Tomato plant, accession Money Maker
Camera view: tilt-top (135 deg); turntable rotation: 90 degrees
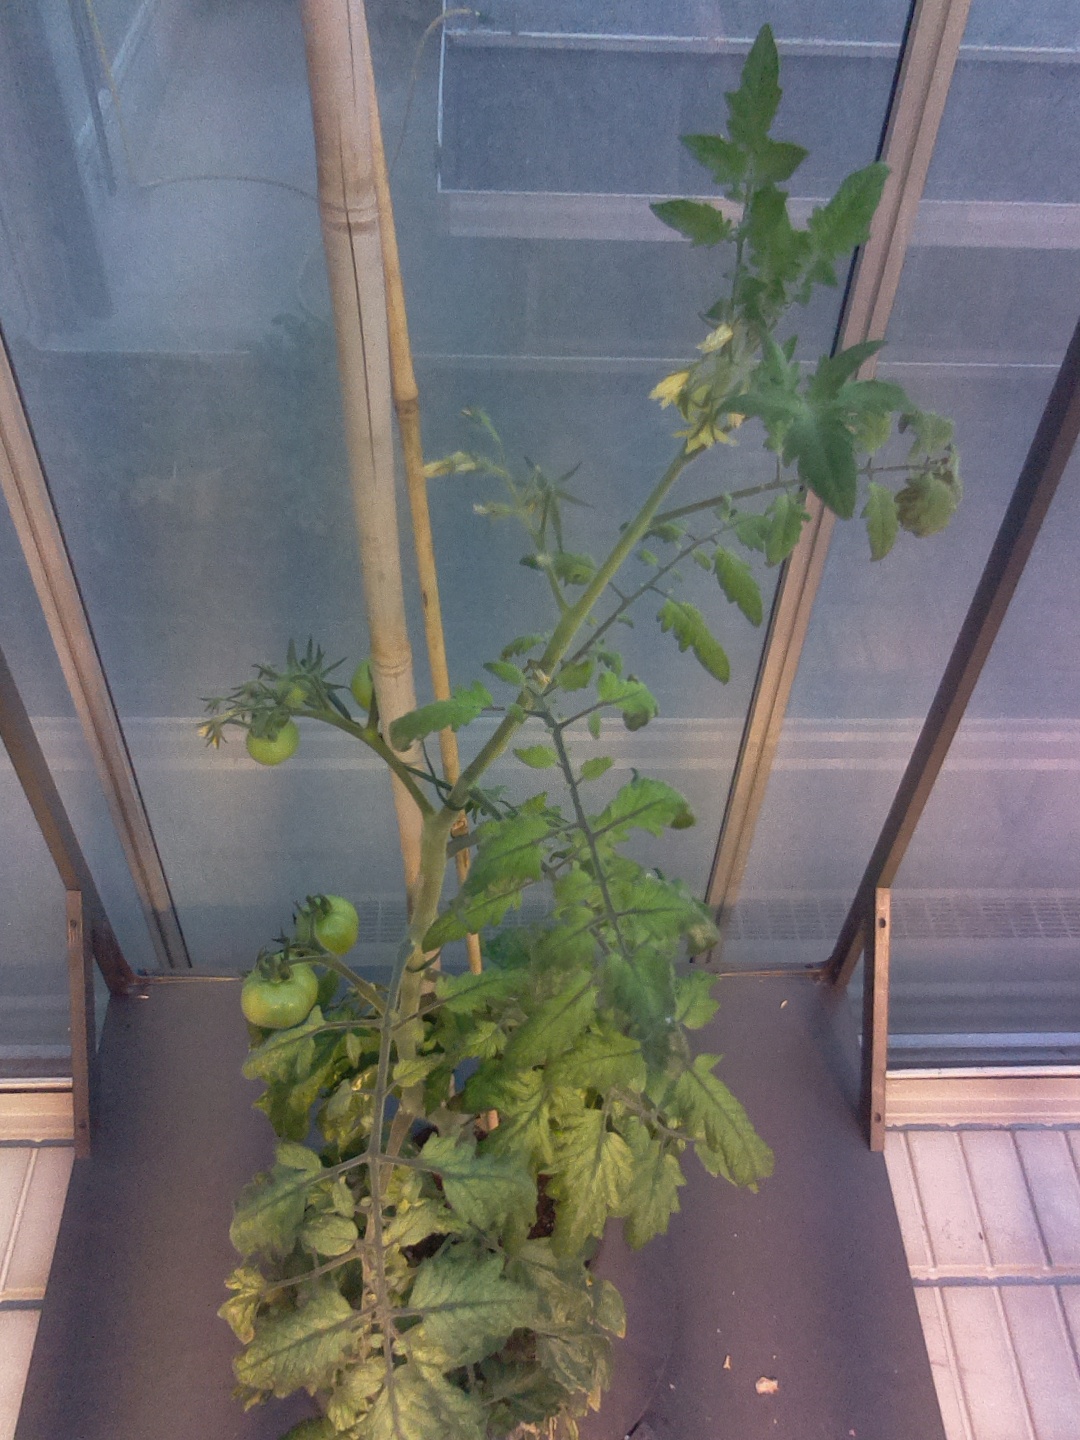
BBCH growth stage 74: 40%-50% of final fruit size